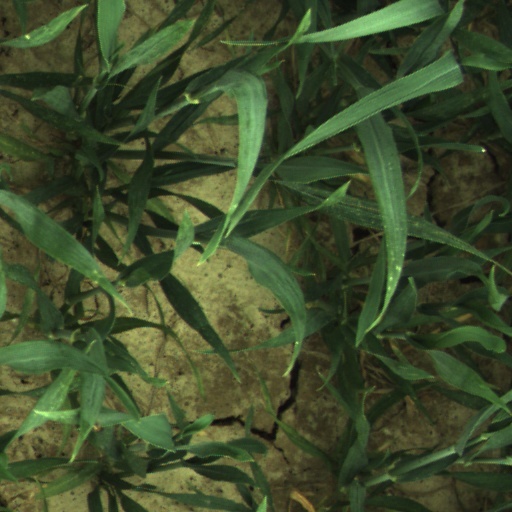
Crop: wheat